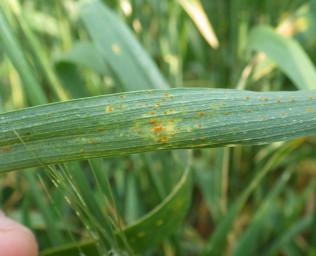
Plant: Wheat
Disease: wheat leaf rust